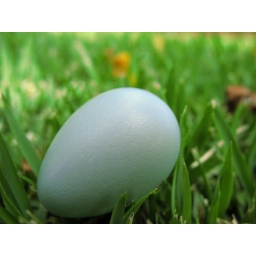
a bird egg in the grass